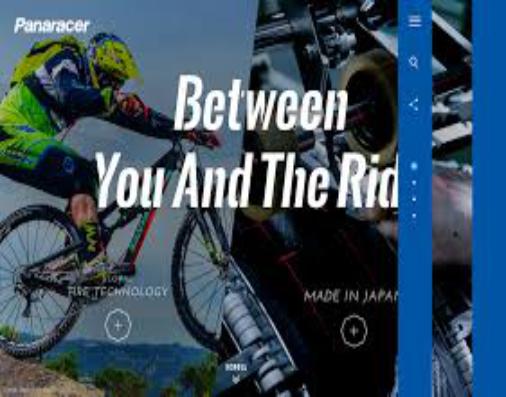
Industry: Transportation